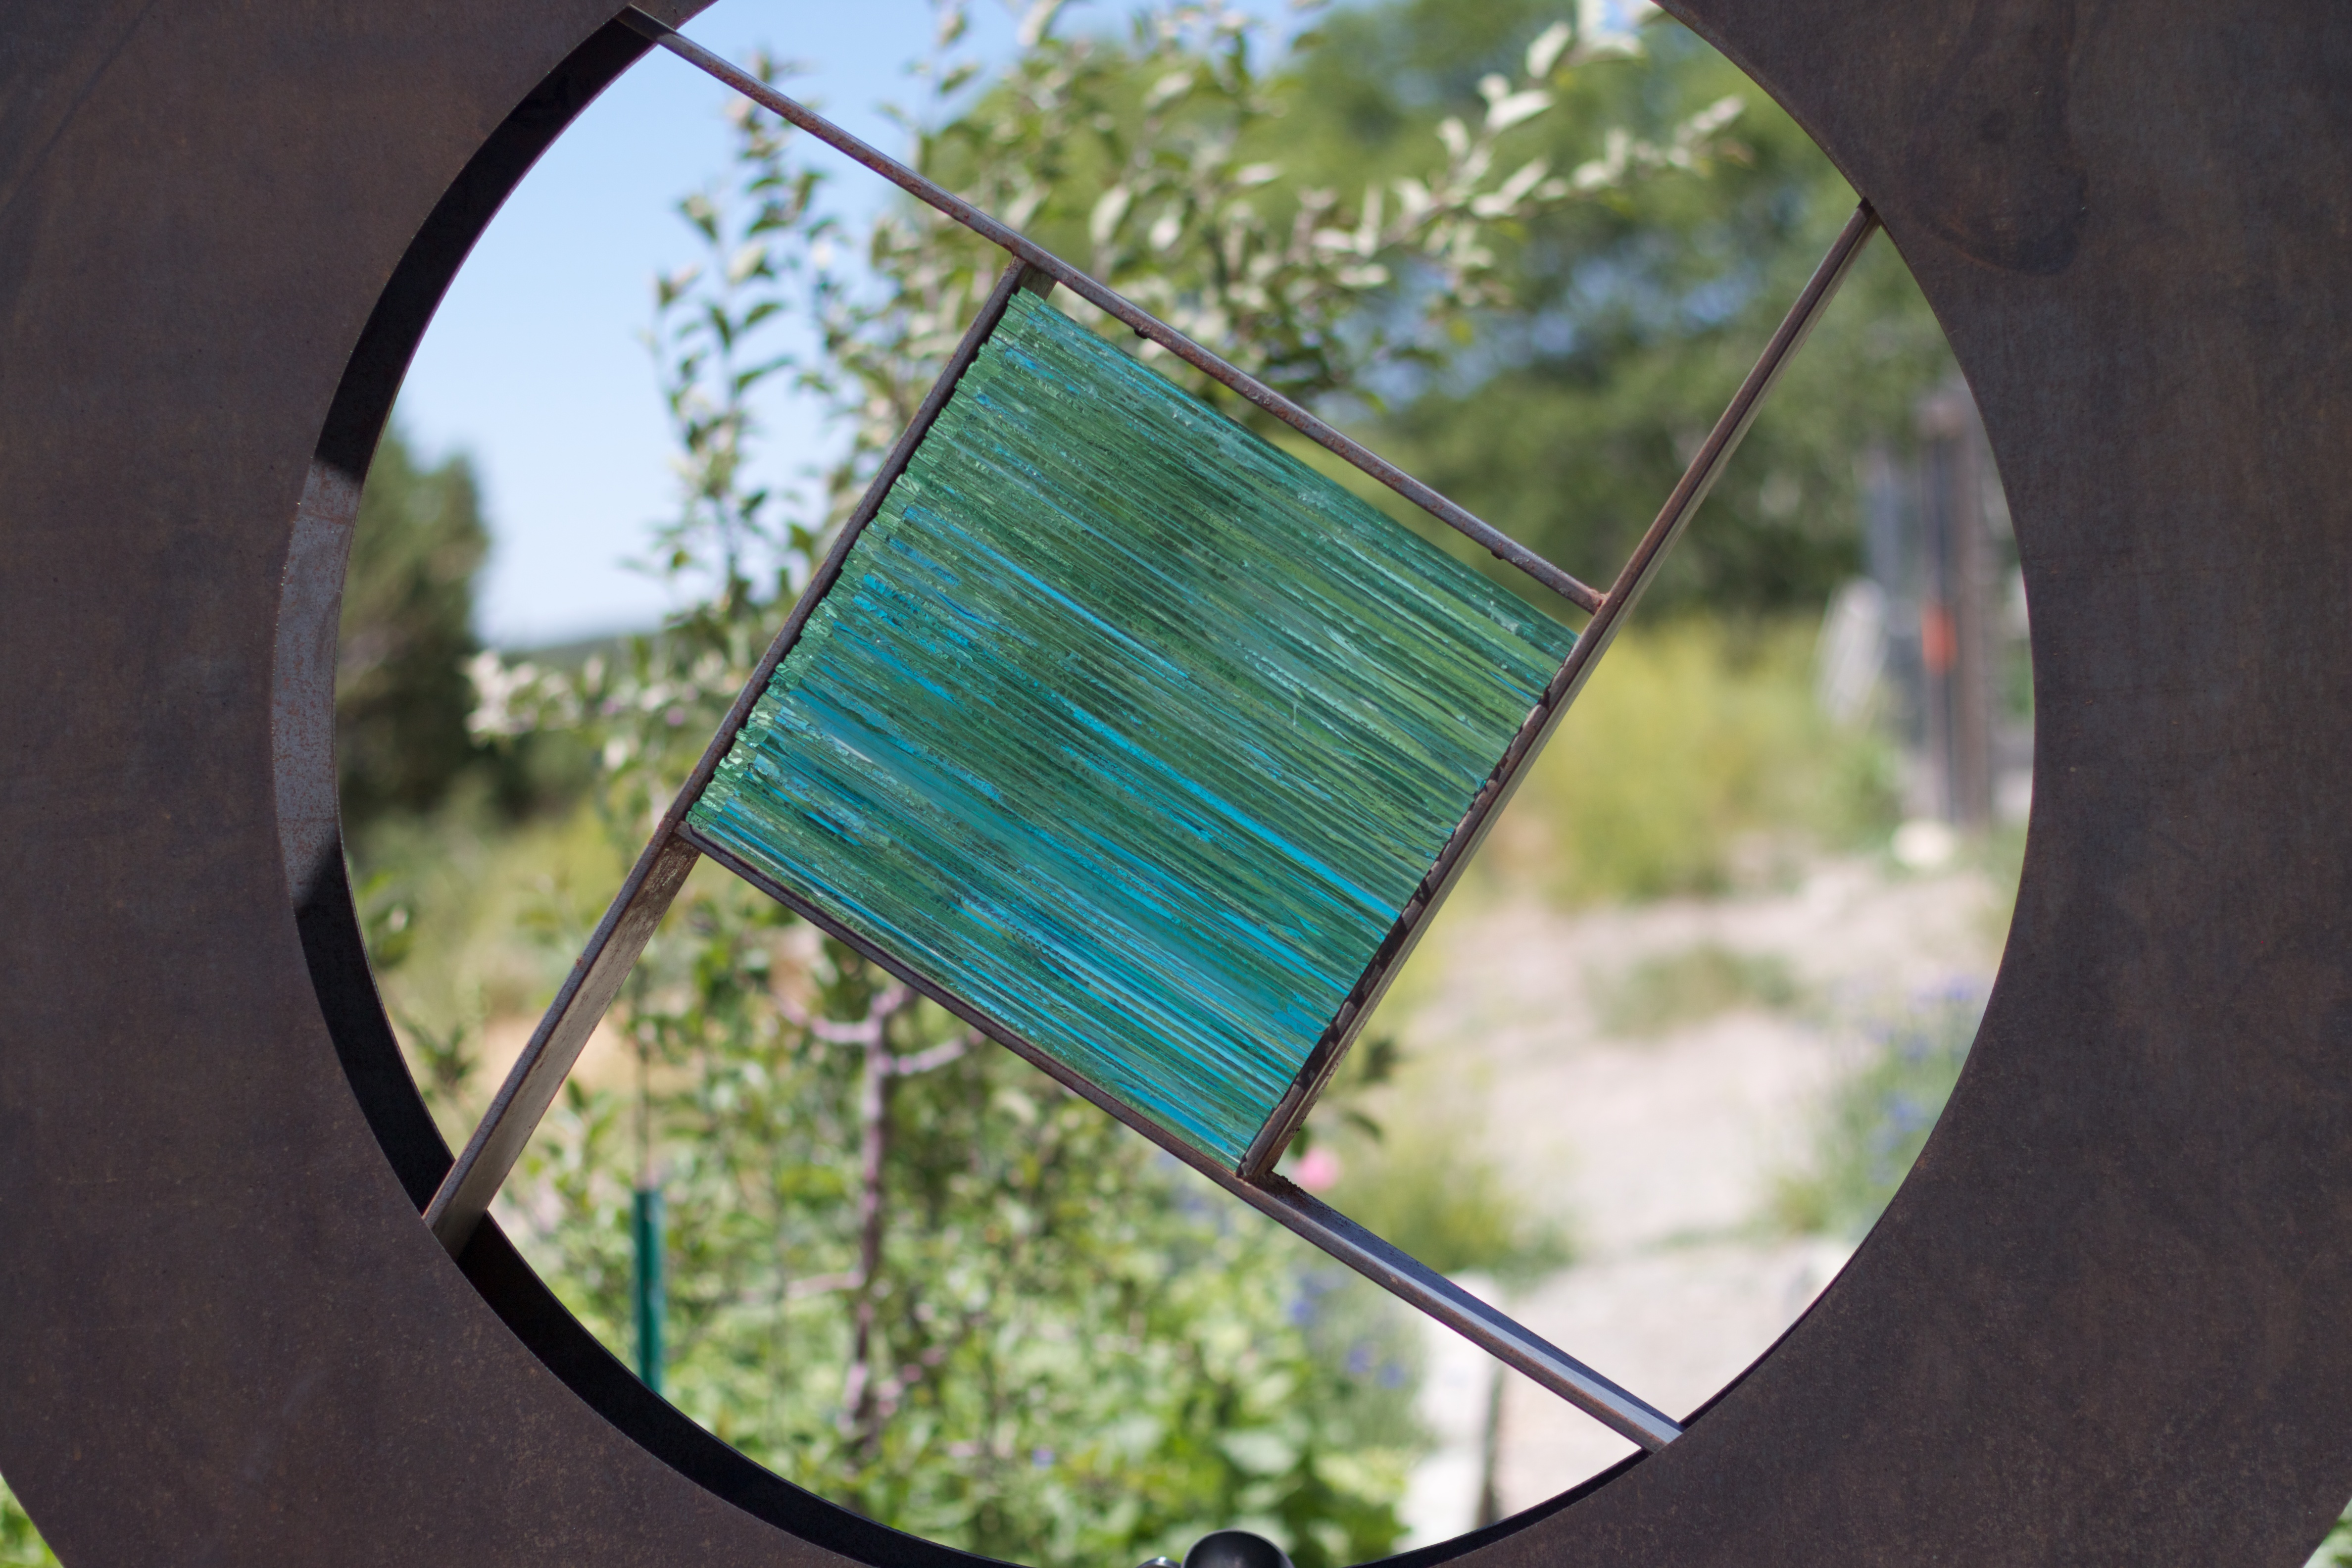
wood, photography, sunlight, leaf, window, glass, green, reflection, color, blue, circle, shape, odyssey, fisheye lens